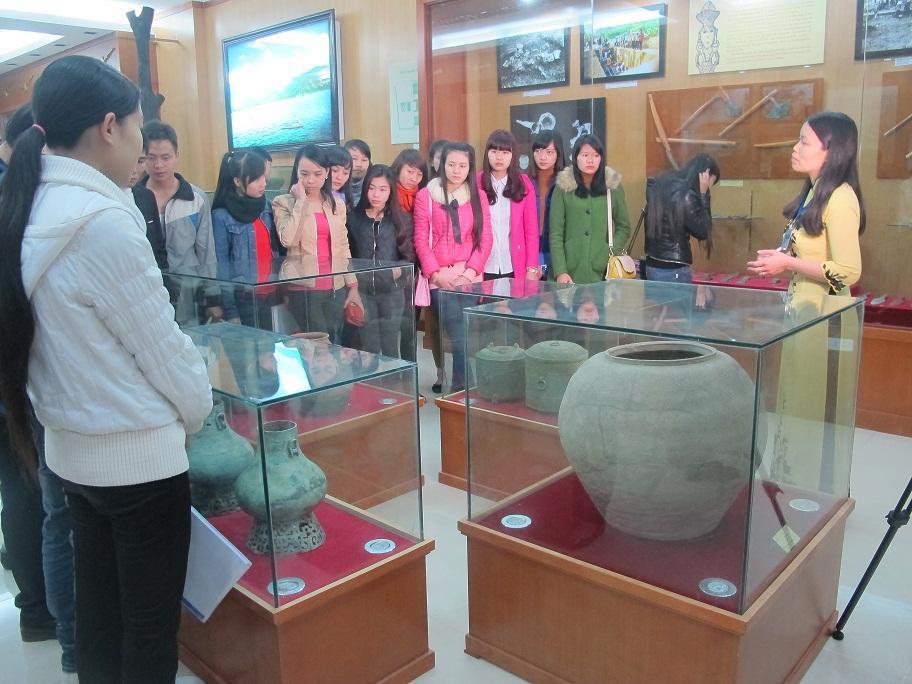
có một vài hiện vật được đặt trong những cái tủ kính